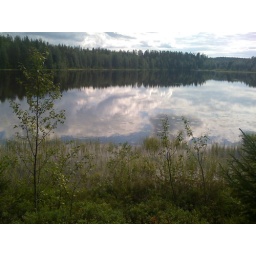
Small lake in Puolanka with reflections from the sky